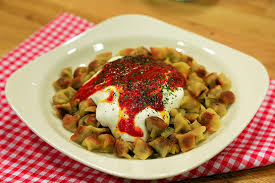
Yemek: manti